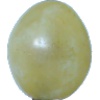
Label: Grape White 1